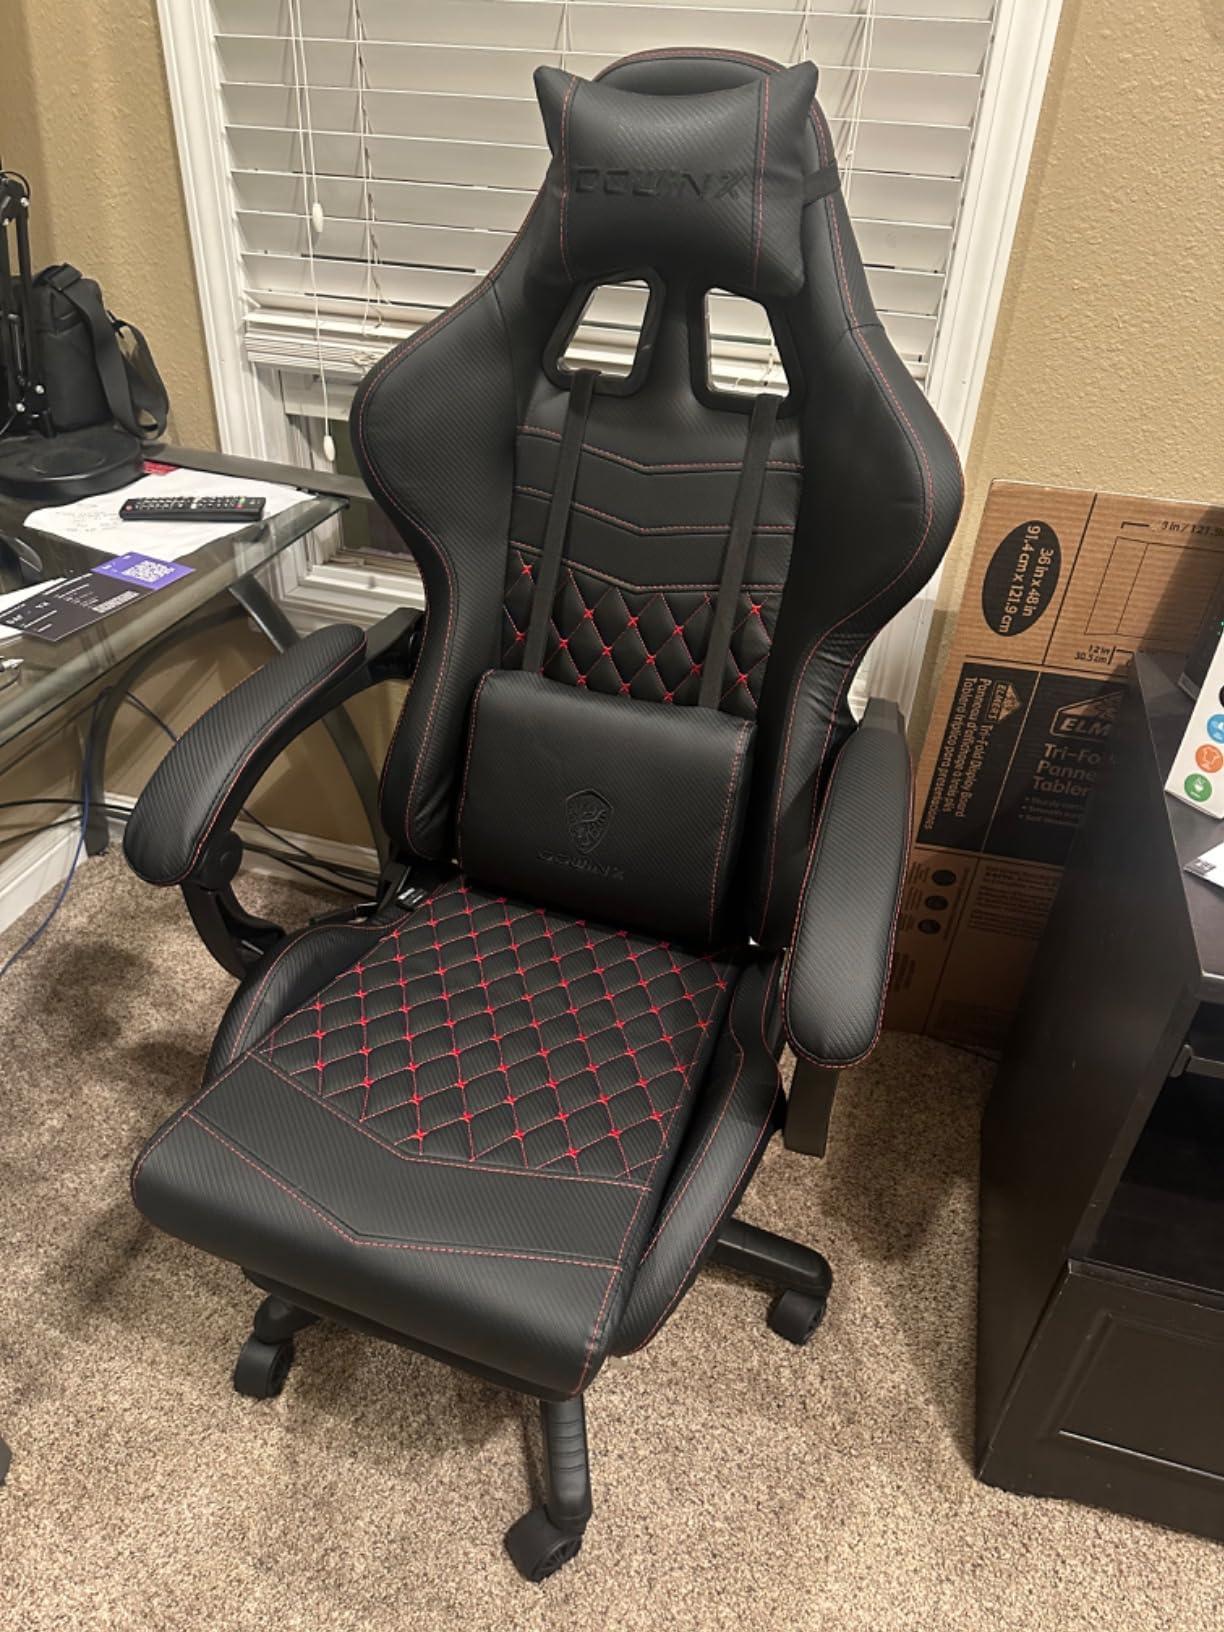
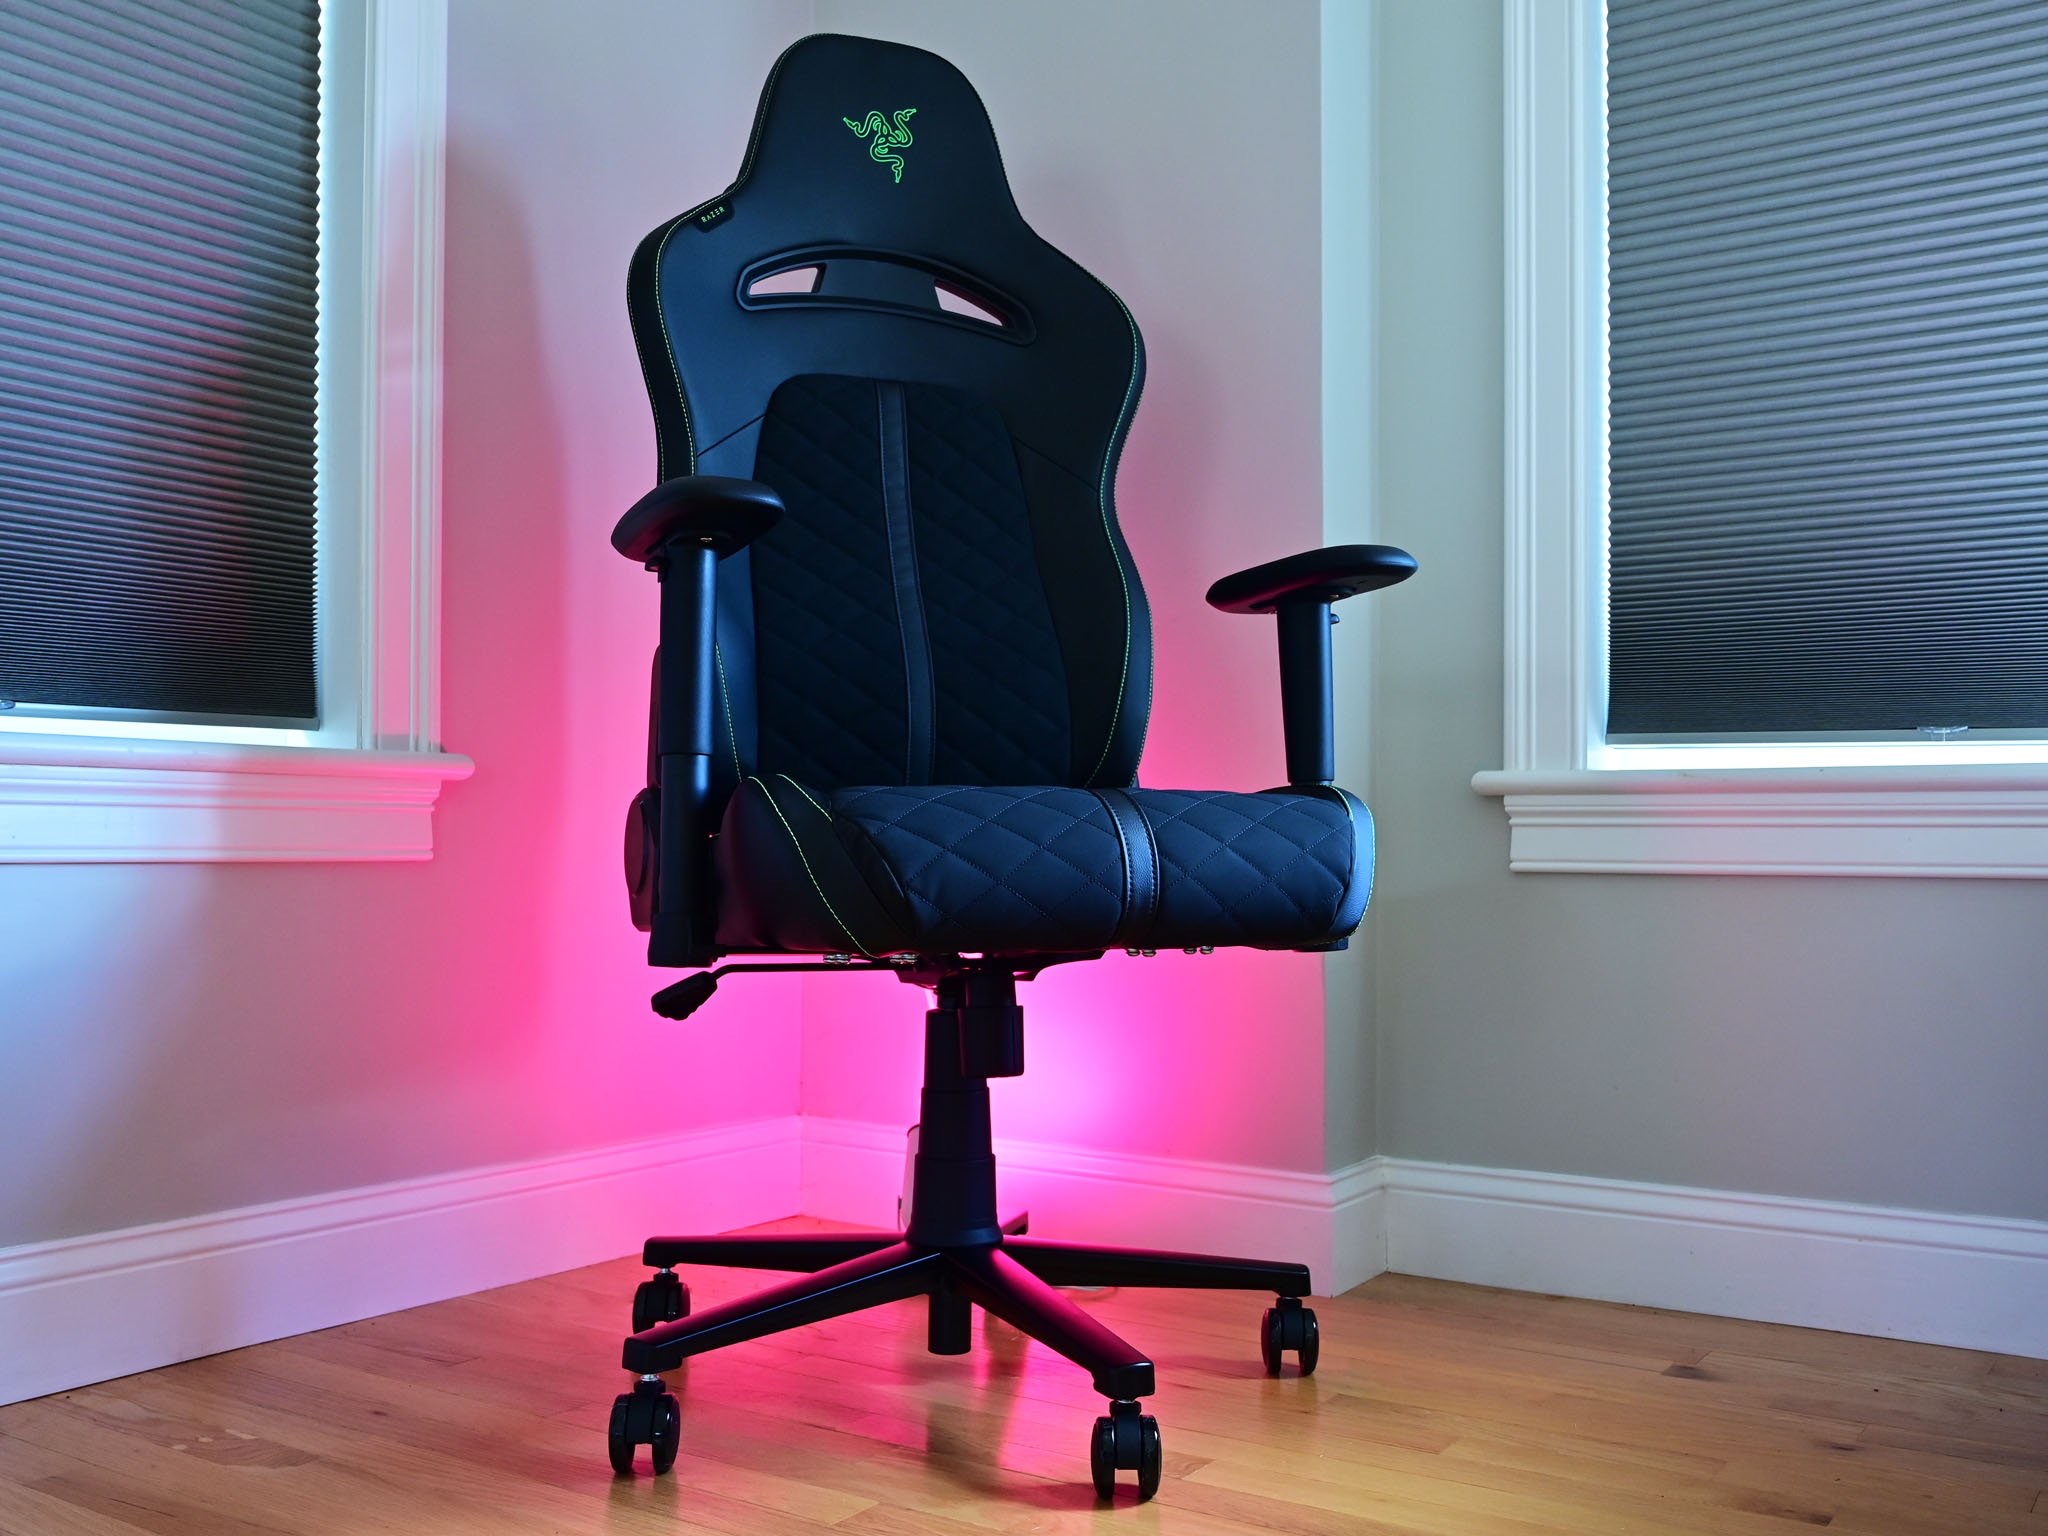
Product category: items_chair
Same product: no